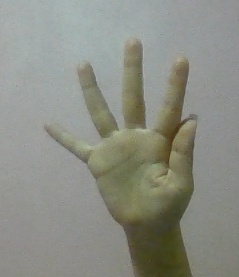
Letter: sheen